East Anglia franchise

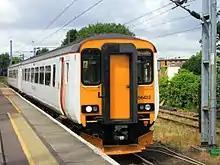
Greater Anglia 156422 at Ipswich station in July 2013

When tendering restarted, it was for a short-term franchise which would give the government time to plan changes in rail franchising policy based on Roy McNulty's "Rail Value for Money" study. It also covered the period of the 2012 Olympic Games. The franchise was originally to run from 5 February 2012 until July 2014.